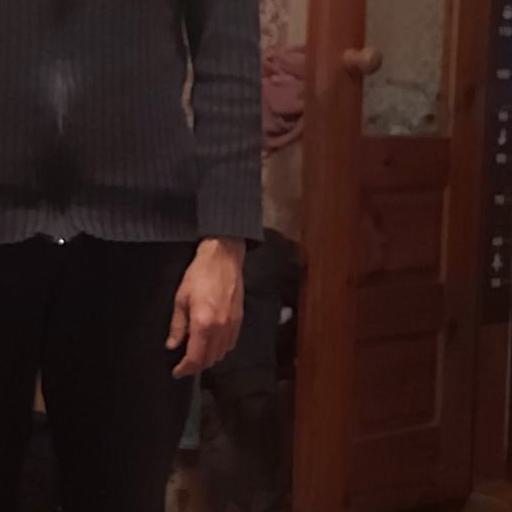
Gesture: no_gesture